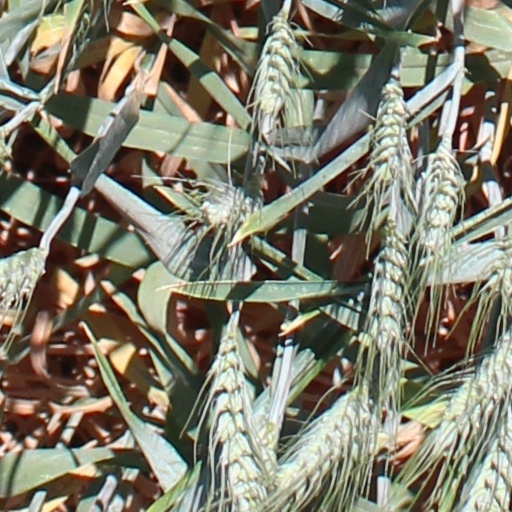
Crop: wheat